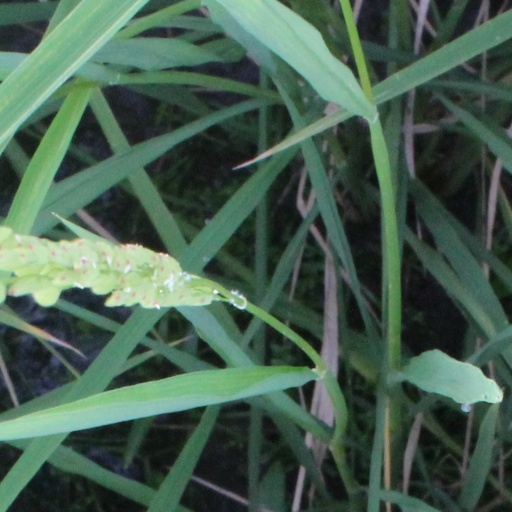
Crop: rice